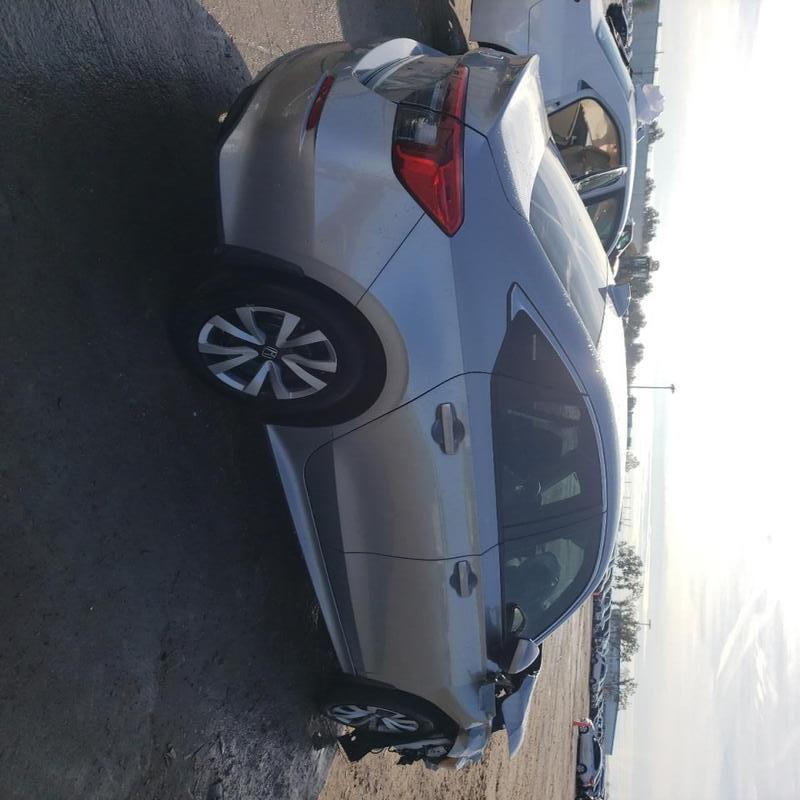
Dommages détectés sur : capot, aile avant droite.
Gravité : mineur